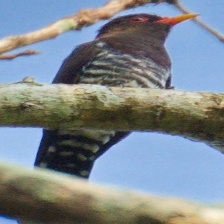
Species: VIOLET CUCKOO
Scientific name:  CHRYSOCOCCYX XANTHORHYNCHUS